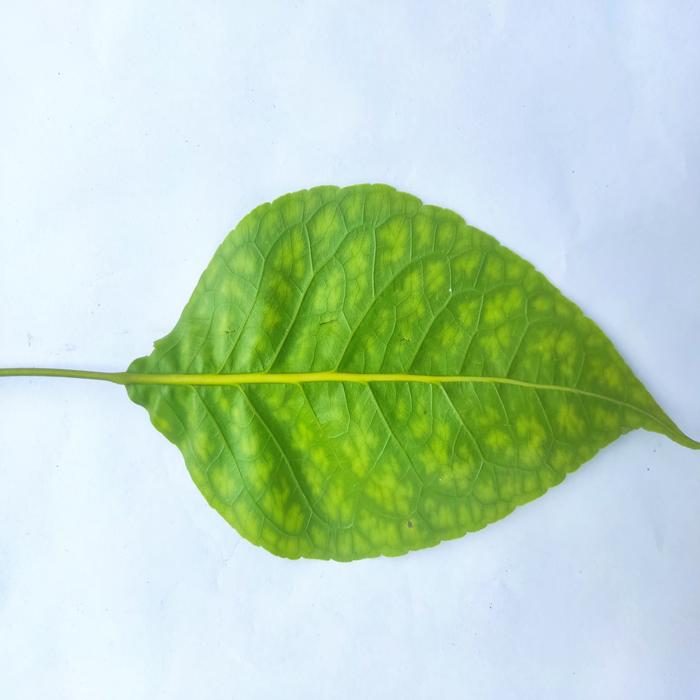
Crop: Aegle Marmelos
Leaf condition: Leaf_Spot